List of Doctors characters introduced in 2018

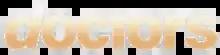
"Doctors" logo.

"Doctors" is a British medical soap opera which began broadcasting on BBC One on 26 March 2000. Set in the fictional West Midlands town of Letherbridge, the soap follows the lives of the staff and patients of the Mill Health Centre, a fictional NHS doctor's surgery, as well as its sister surgery located at a nearby university campus. The following is a list of characters that first appeared in "Doctors" in 2018, by order of first appearance. All characters are introduced by the programme's executive producer, Mike Hobson. January saw the introductions of Will Hurran's (Robin Morrisey) friend, Erin Anderson (Laura Ainsworth), and practice manager Ben Galadima (Michael Fatogun). April sees the arrival of course instructor Su Turtle (Sam Battersea), as well as James Coulter, a foster child of Rob (Chris Walker and Karen Hollins (Jan Pearson). Locum nurse Penny Stevenson (Cerrie Burnell) arrives in May and Tariq Amiri (Chaneil Kular) is introduced as the boyfriend of Alia Hanif (Lisa Ambalavanar) in June. Social worker Leo Tomas (Aaron Fontaine) begins appearing in September, as well as Mr. Smail (Neil Grainger), the practice manager of Sutton Vale surgery. Additionally, multiple other characters appear throughout the year.